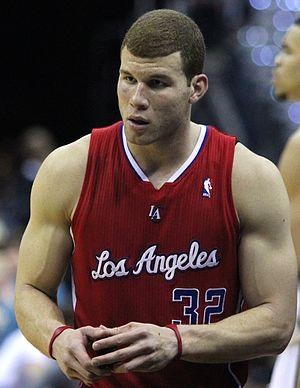
Les Clippers de Los Angeles est une franchise de basket-ball de la NBA basée à Los Angeles, dans l'État de Californie. Le club est l'une des quatre équipes californiennes et l'une des deux équipes de NBA basées à Los Angeles, avec les Lakers de Los Angeles. Les Clippers évoluent au sein de la Conférence Ouest, dans la Division Pacifique. Les Clippers jouent leurs matchs à domicile au Staples Center, une salle qu’ils partagent avec les Lakers, ainsi que les Sparks de Los Angeles de la Women's National Basketball Association, et les Kings de Los Angeles de la Ligue nationale de hockey.